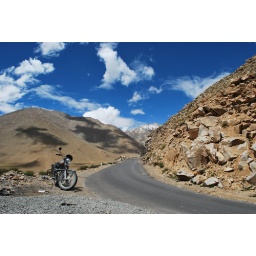
Bullet in the blue sky